Architecture of Fiji

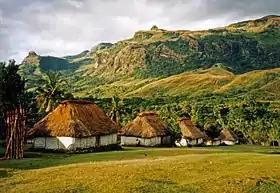
Several "bure" (one-room Fijian houses) in the village of Navala in the Nausori Highlands

The architectural patterns of the office buildings in Fiji also demonstrate unique styles which are distinct from the resort hotels and residential buildings. These buildings mainly follow the architectural style introduced by the British during the colonial period with a mix of the local architectural patterns that have its own cultural significance. One pertinent example of such architecture is the Government House, which is an official building constructed for the government; the architectural style of this building reflects a mix of western and non-western architectural patterns to create unique styles. Several other official buildings too follow this pattern and demonstrate a distinct architectural style.